Question: Please indicate a possible affordance area of the beat_drum that can be used for beating
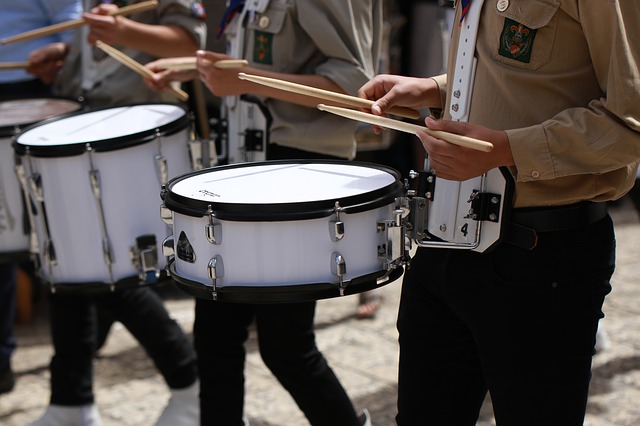
Answer: [165.5, 154.5, 399.5, 221.5]